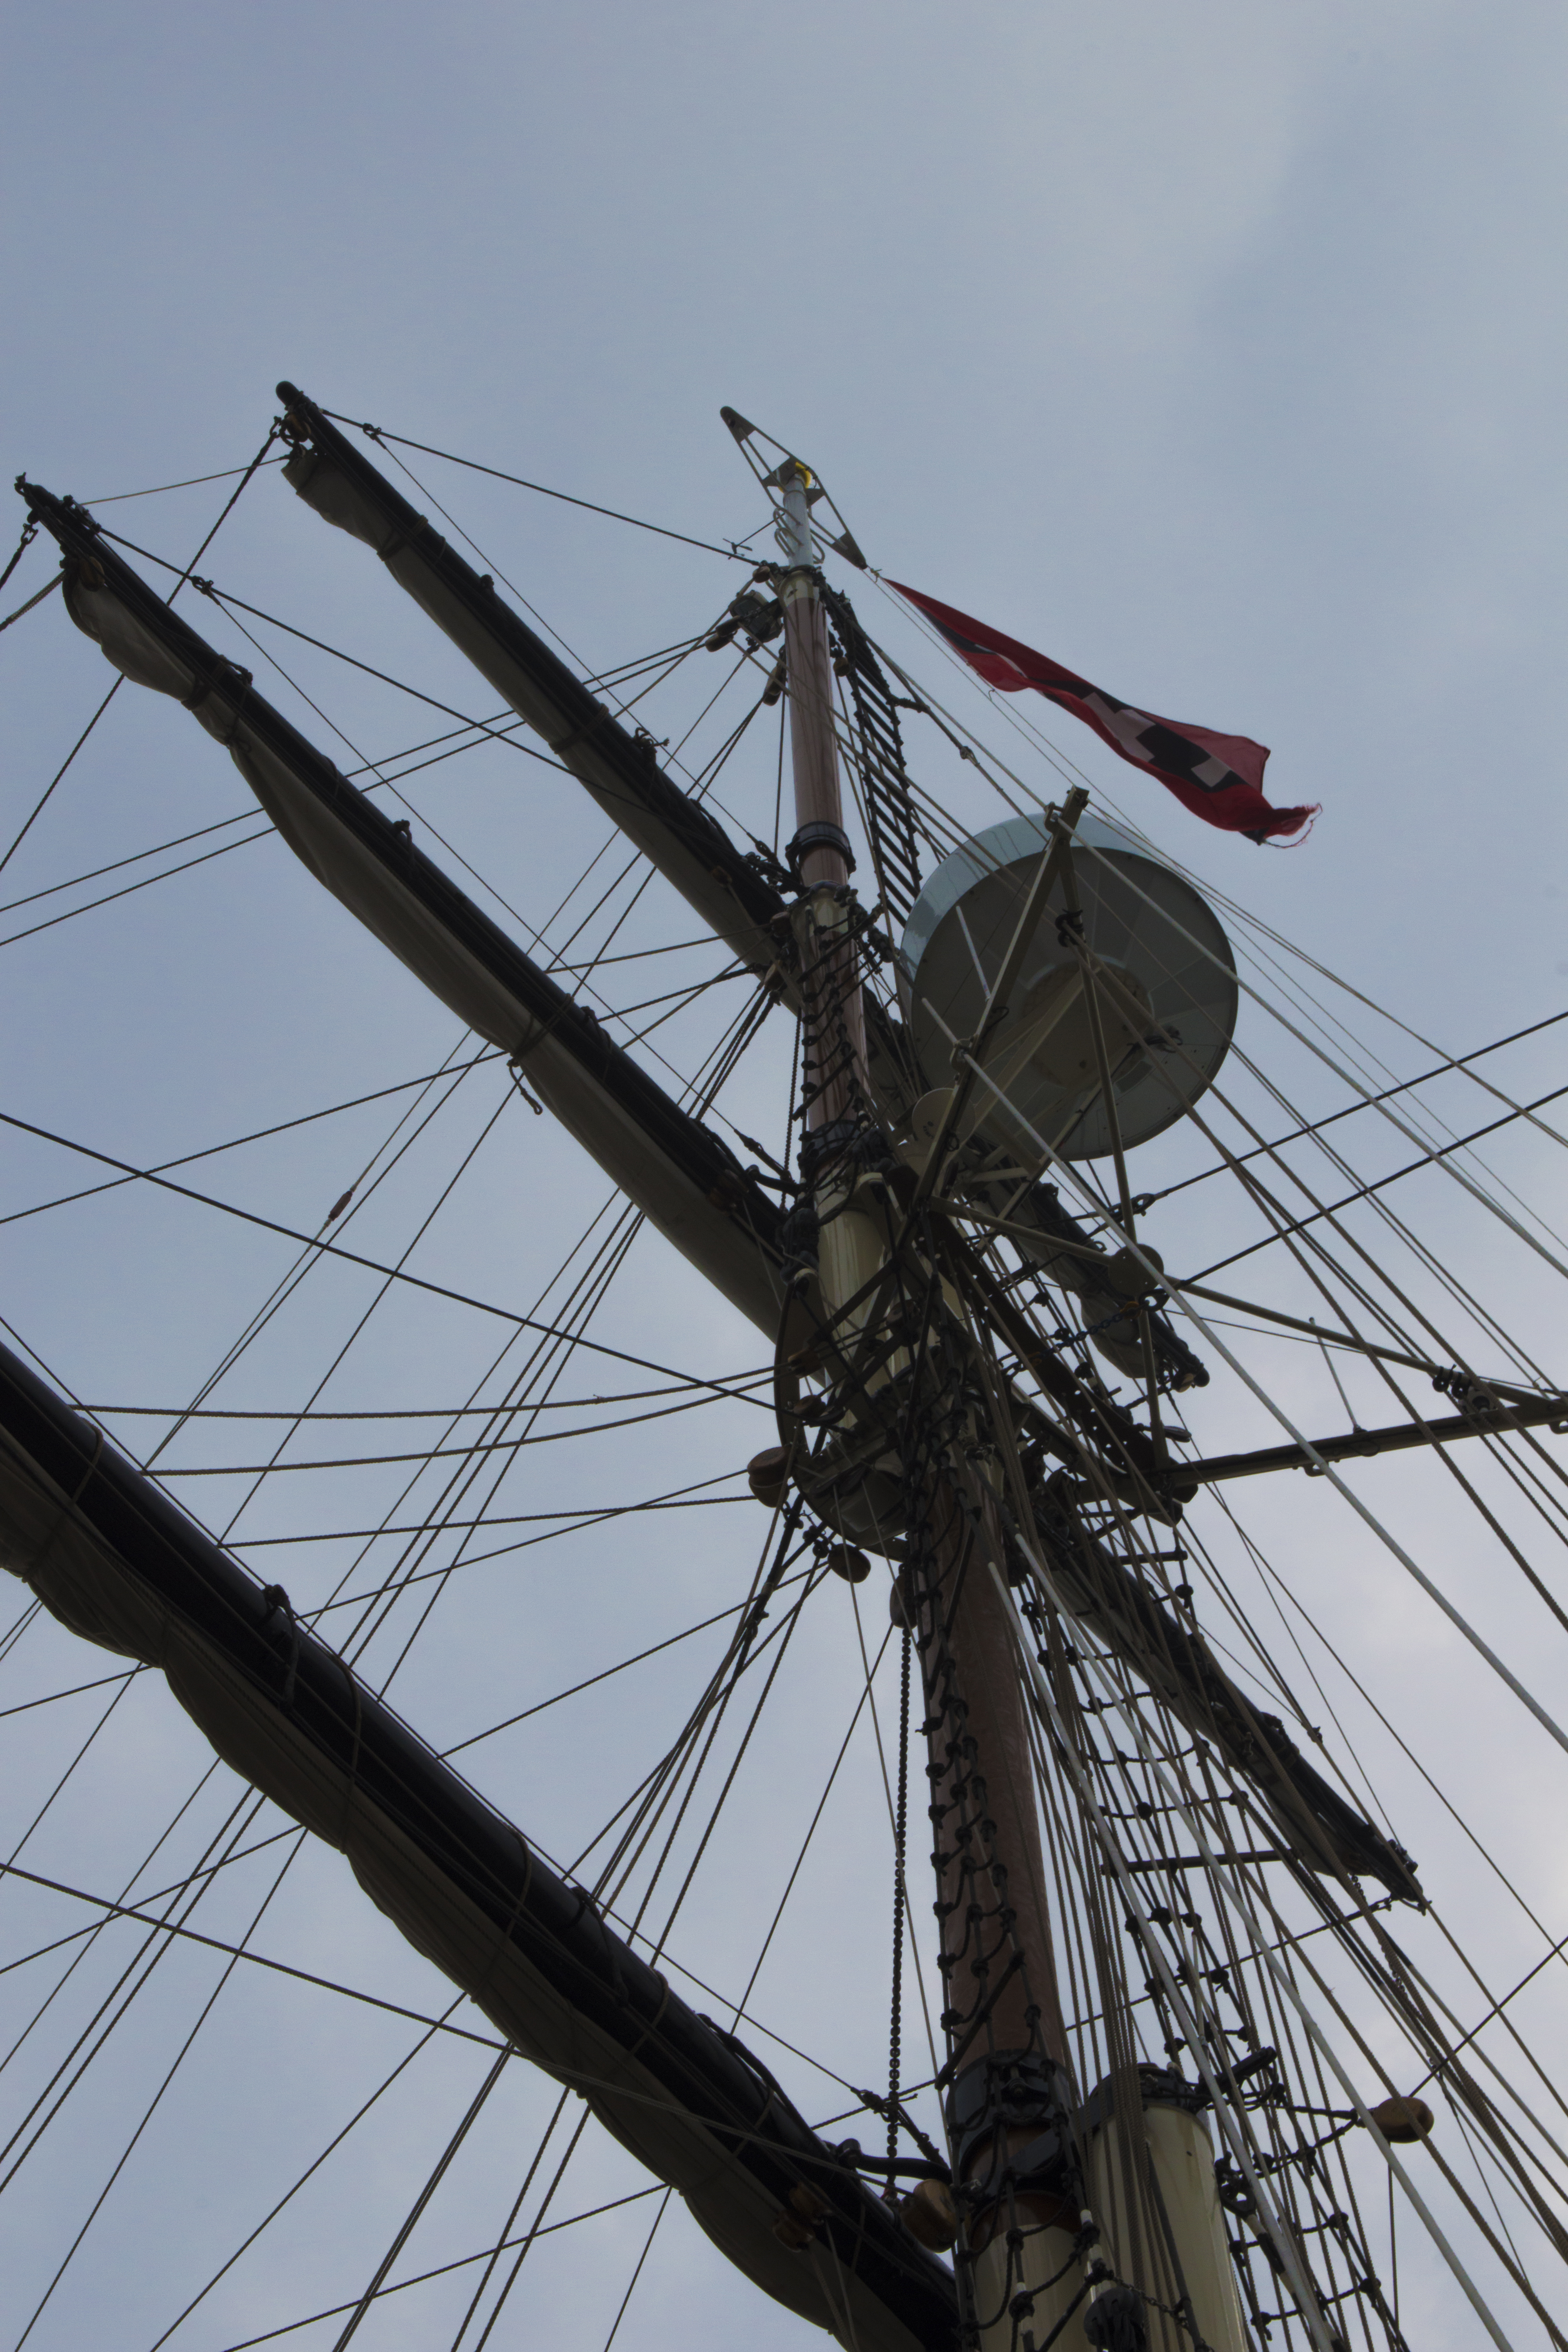
windmill, wind, ship, photo, vehicle, mast, holland, dutch, sail, outdoorphotography, picture, photograph, fotos, foto, tallship, watercraft, paulvandevelde, nederlandinfotos, texel, pdvandeveldedordrecht, nederlandsefotografie, dutchphotogaraphy, totallydutch, fotografienederland, hollandsefotografie, fotografieholland, zeil, schip, sailing ship, tall ship, galleon, ra, kraaienest, deamsterdam